Glass Coach (Dutch royal carriage)

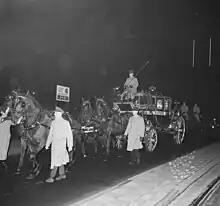
The Glass Coach in 1966

The Glass Coach was ordered in 1821 for King Willem I from coachman P. Simons in Brussels and was delivered in 1826. In the 20th century, it was used only twice. The Glass Coach's main use after Queen Wilhelmina got the Golden Coach was transporting the monarch and the parents of the groom to church on the wedding day of a Prince or Princess of Orange as the golden coach would be used for the bride and groom.